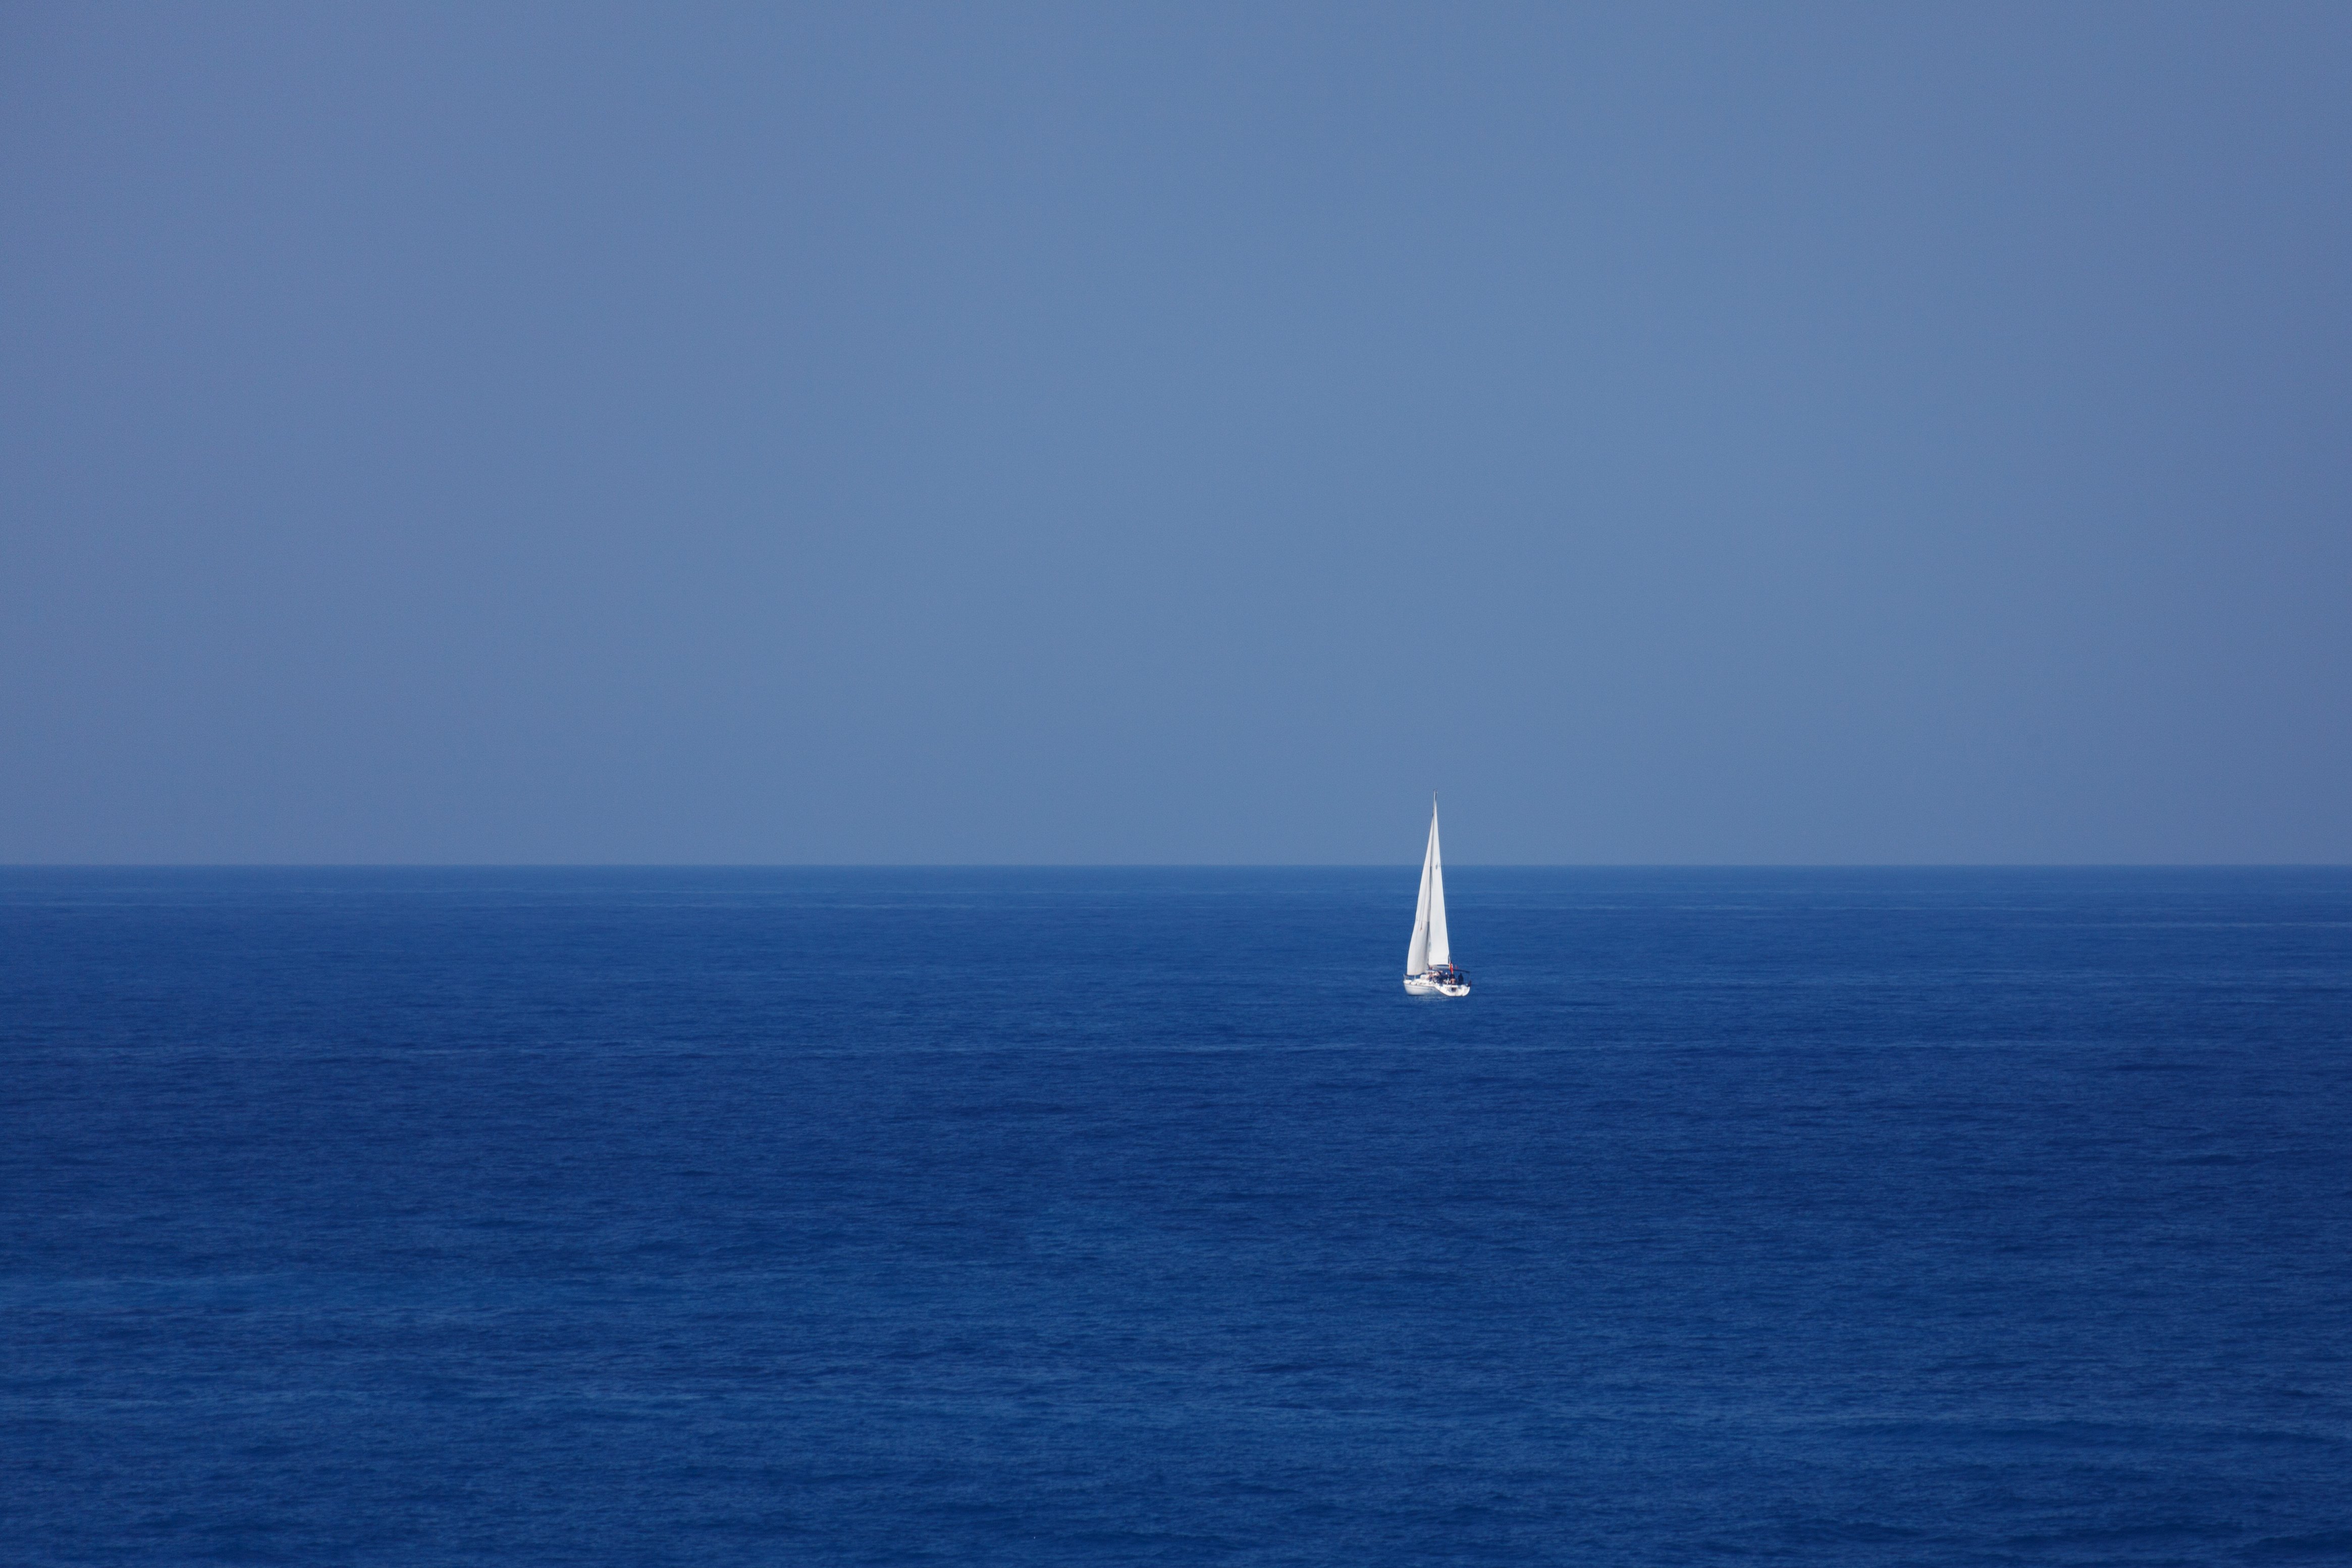
sea, water, ocean, horizon, sky, sport, boat, wind, ship, summer, travel, vehicle, tower, journey, mast, sailing, yacht, blue, freedom, sailboat, sail, watercraft, yachting, sailing ship